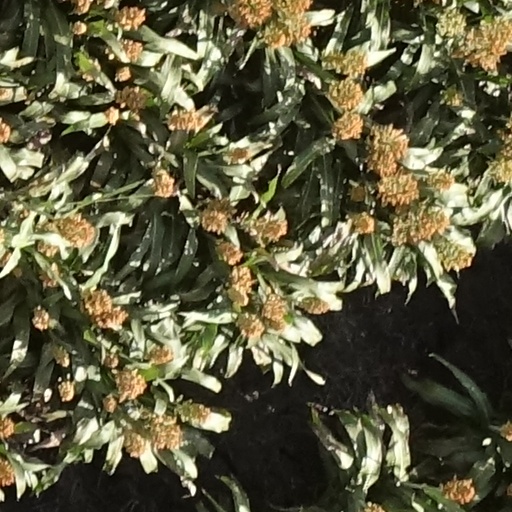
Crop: sorghum